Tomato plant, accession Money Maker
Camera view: vertical (180 deg); turntable rotation: 180 degrees
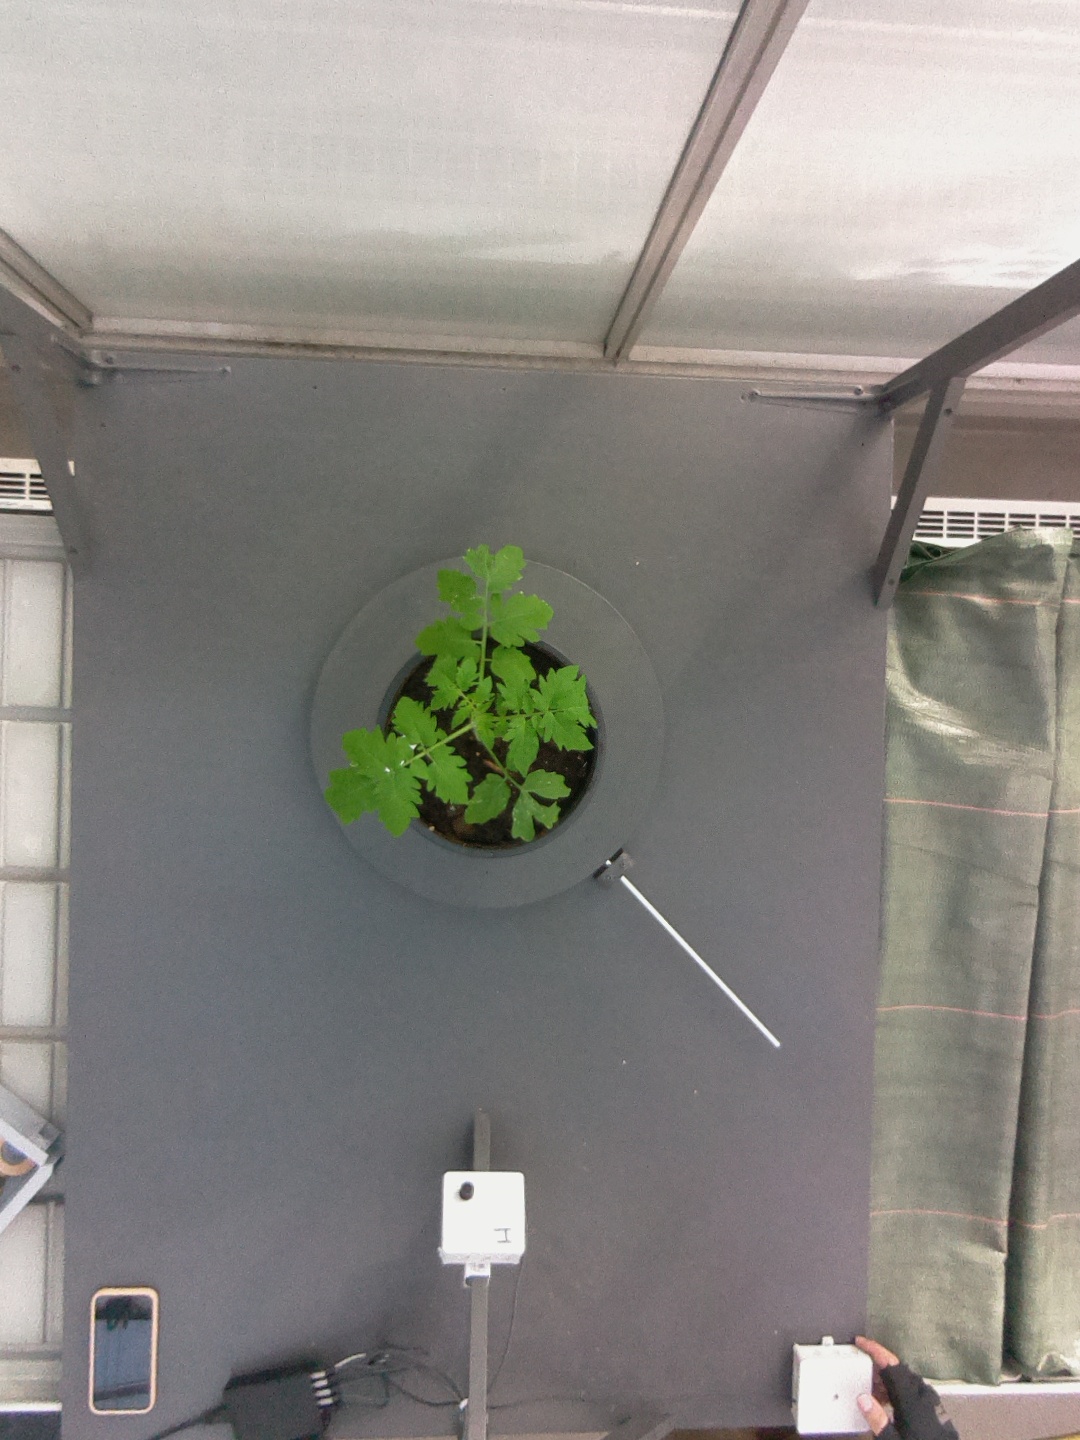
BBCH growth stage 13: 6 of true leaves visible